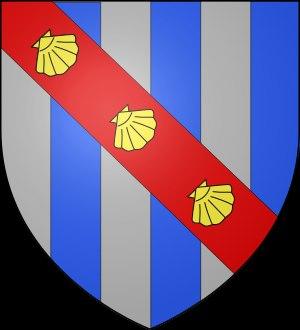
La famille de Grandson est une maison noble qui tenait le château de Grandson dans le canton de Vaud en Suisse. Ils vont fonder la lignée des seigneurs de La Sarraz lorsque Adalbert II de Grandson installera à cet endroit les premiers colons. Au XIIIᵉ siècle Ebald IV de Grandson va faire de La Sarraz la résidence familiale, c'est pourquoi Girard, son fils ainé et donc le chef de la famille, recevra l'hommage de ses frères Henri et Pierre, le premier comme seigneur de Champvent et le second comme seigneur de Grandson, ainsi que celui des seigneurs de Belmont et Montricher. Plus tard ils succéderont aux seigneurs de Pesmes sur leur terre lors du mariage d'Othon II de Grandson avec Jeanne de Pesmes. Enfin par le mariage de Guillaume de Grandson, fils de Pierre dit Perron, avec Sybille de Trégoz ils seront alliés aux comtes de Salisbury.